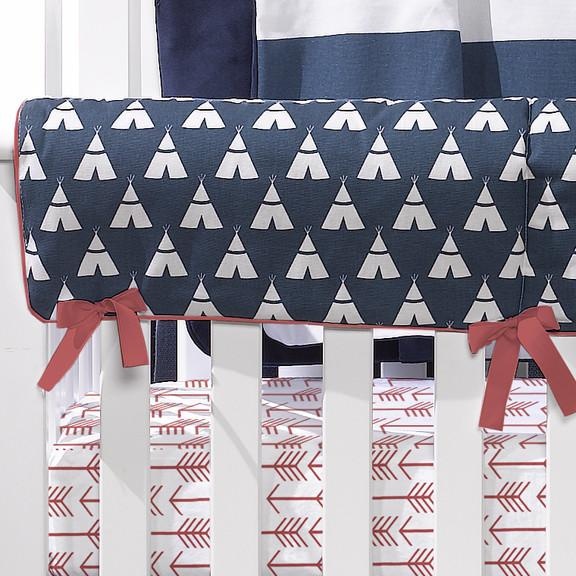
Liz & Roo Navy Teepee Crib Rail Cover
Start your Woodland themed nursery with a Liz & Roo Navy Teepee Crib Rail Cover (also available in a bumper) with pimento (coral) piping and ties. This crib rail cover is 51" x 18" and secures through button holes. The teepee rail cover looks fabulous with our coral arrows crib sheet and solid navy crib skirt. Mix and match with navy deer (woodland) pillows and teepee pillows. Curtains available special order. All made in USA and hand sewn. Note: the trim color does not match the solid coral crib skirt and is not recommended with that skirt. It looks great with the coral arrows skirt and/or coral arrows crib sheet or coral scribble sheet or skirt.
Brand: Liz & Roo
Category: Furniture > Baby & Toddler Furniture > Crib & Toddler Bed Accessories > Crib Bumpers & Liners > Crib Rail Covers